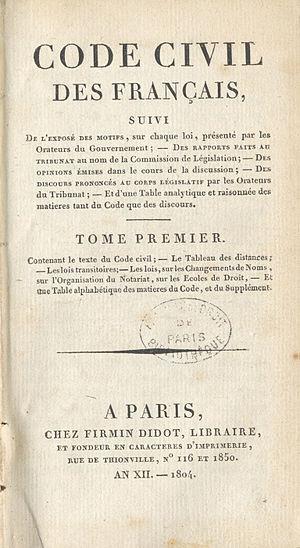
Code civil des Français. Paris